Volkswagen Jetta (A5)

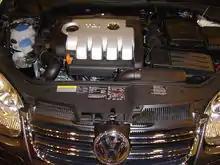
VW engine in Jetta 2.0 TDI (PD) DPF

In Insurance Institute for Highway Safety crash testing the Jetta received an overall "Good" rating in both front offset and side impact tests. In the side impact test the Jetta received "Good" marks in all nine measured categories. In 2005, the Institute noted that the side impact protection performance was the best they had ever rated. In 2006, the car received a "Top Safety Pick" award from the institute. The National Highway Traffic Safety Administration gave the fifth generation Jetta for both driver and passenger protection in a frontal impact, while the car received stars in a side impact crash test. To tout the safety of the car, a series of television commercials with the tag line "Safe happens" showed the car being involved in a collision whilst afterward the occupants are shown to have emerged unscathed.